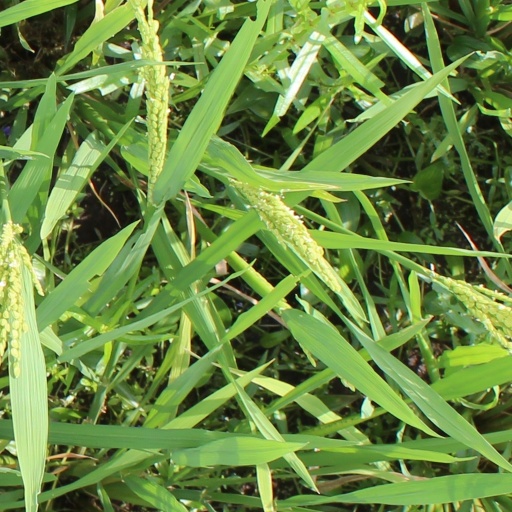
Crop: rice